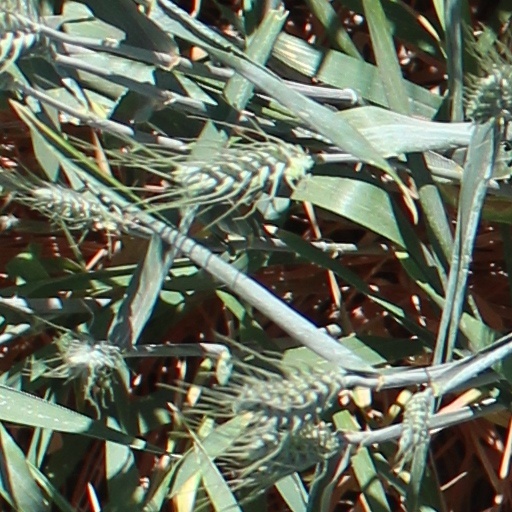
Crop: wheat